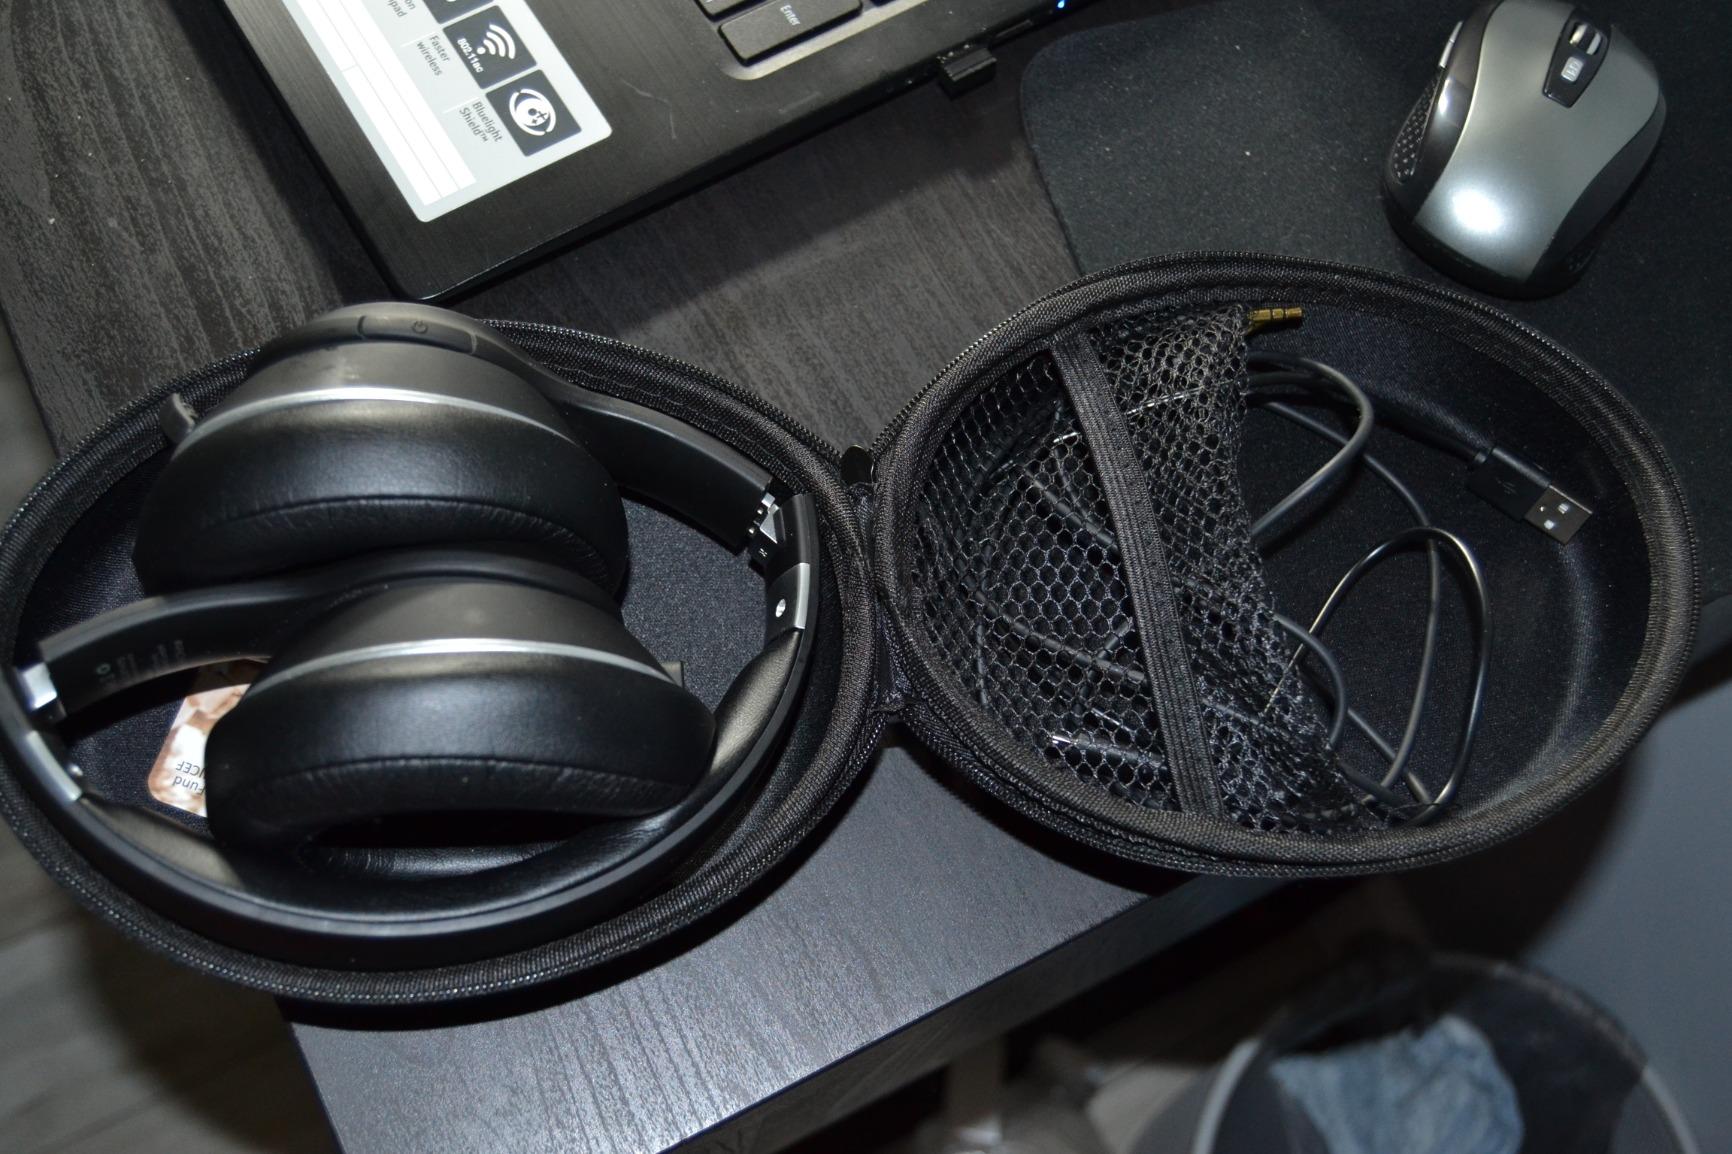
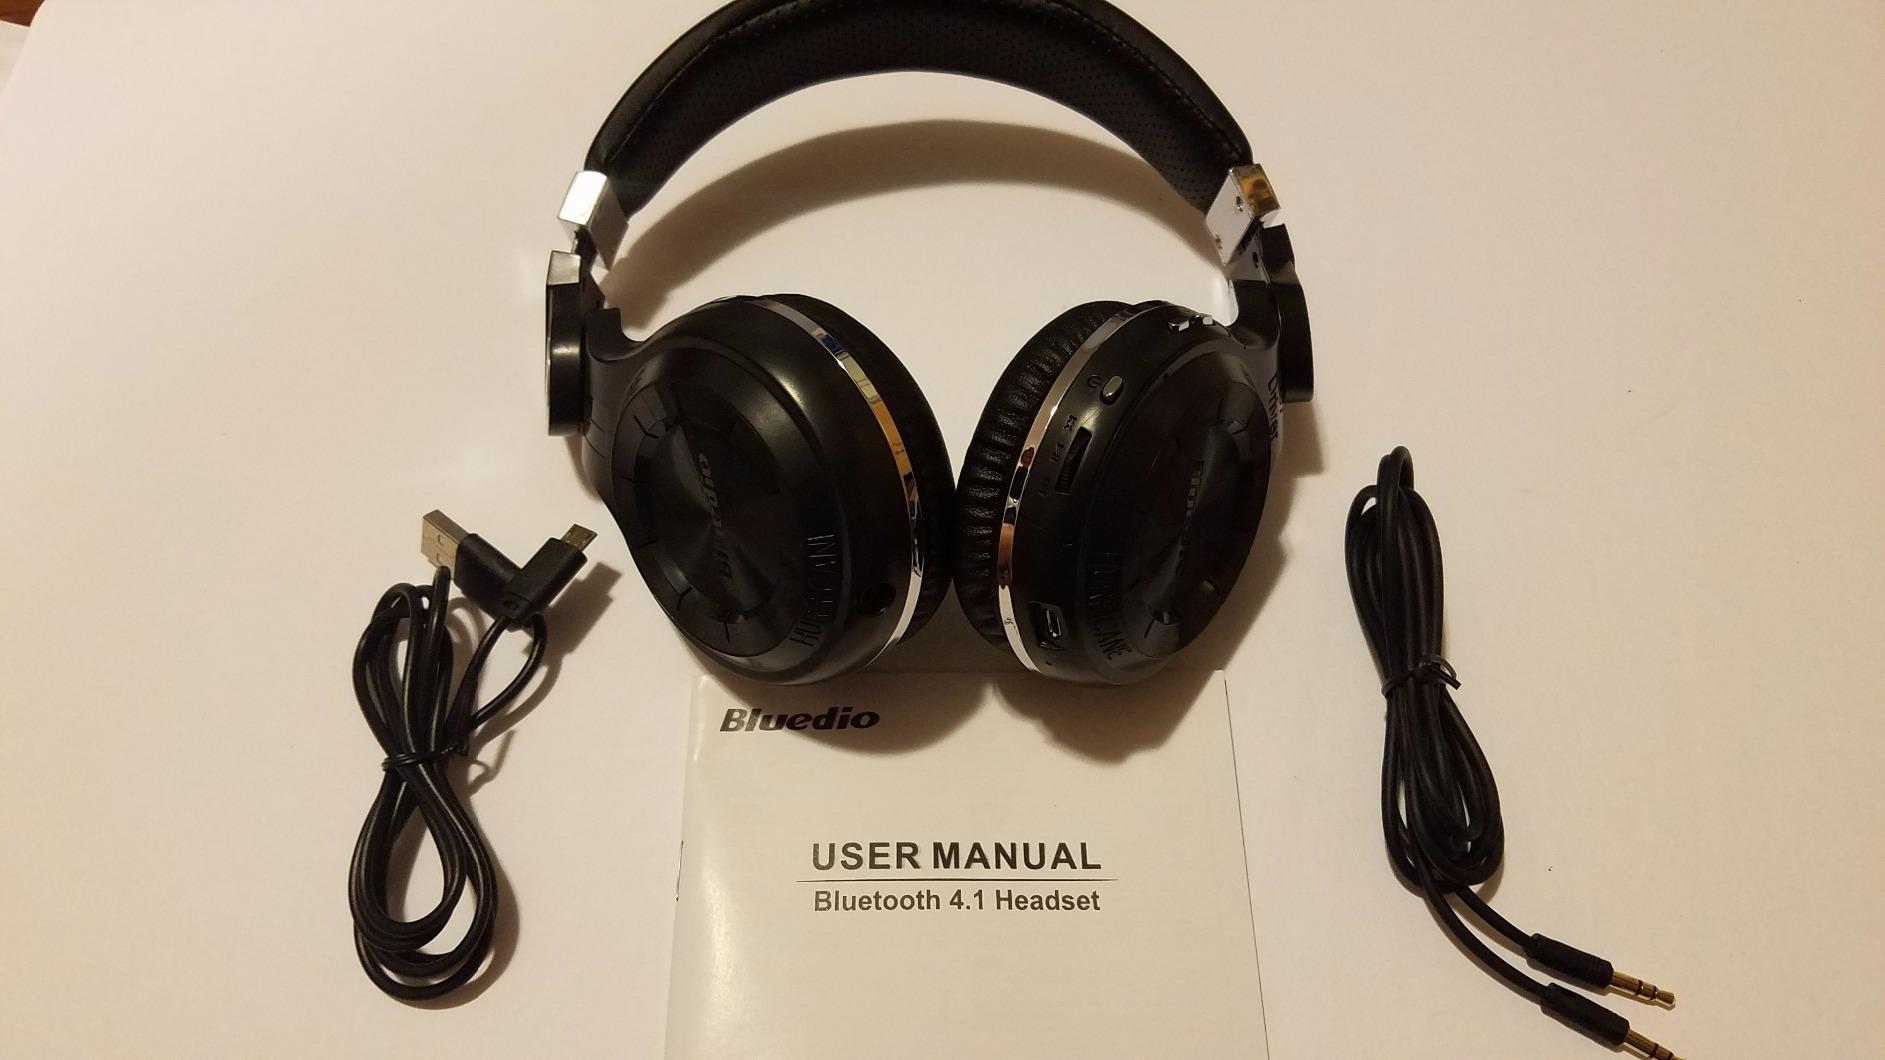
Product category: headphones
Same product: no